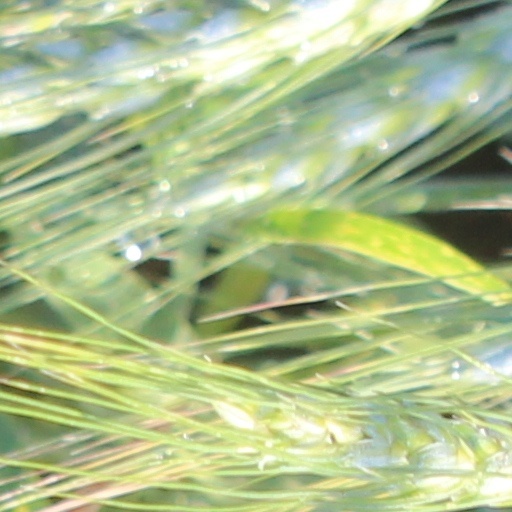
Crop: wheat